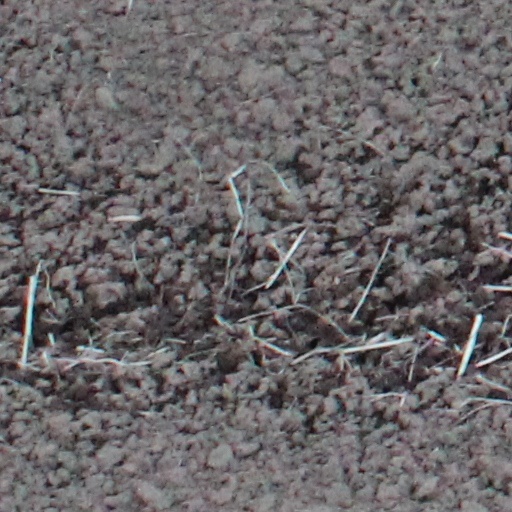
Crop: wheat